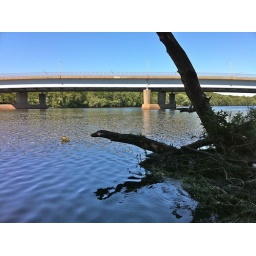
Raritan river crossed by Rt 18 bridge looking downstream.